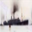
Label: ship